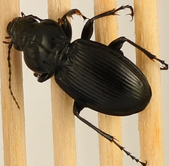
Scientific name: Cyclotrachelus torvus
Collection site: Northern Great Plains Research Laboratory Site (NOGP), plot NOGP_009